Polina Astakhova

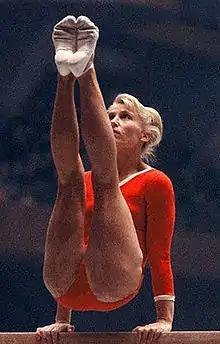
Polina Astakhova at the 1964 Olympics

Polina Ghrighorievna Astakhova (30 October 1936 – 5 August 2005) was a Soviet and Ukrainian artistic gymnast. She won ten medals at the 1956, 1960 and 1964 Summer Olympics.